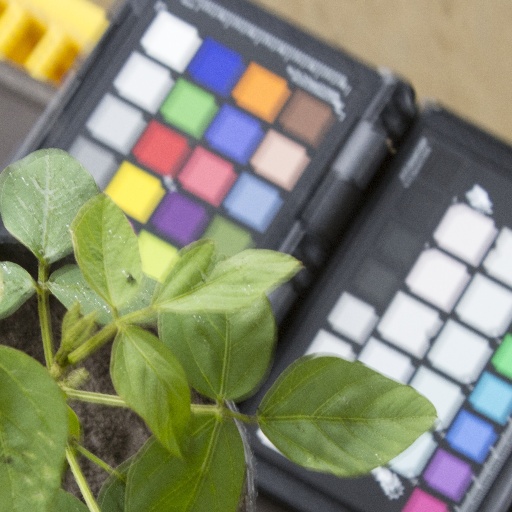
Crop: soybean